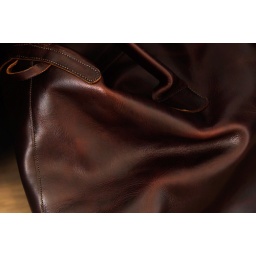
Handmade Basil Racuk Mini-Voyager Bag in brown waxed cow leather